Mendota, Illinois

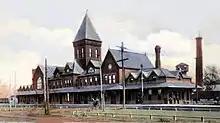
Mendota depot ca.1898

In summer of 1853, the Illinois Central Railroad was completed and crossed the existing Chicago and Aurora Railroad. The Chicago, Burlington and Quincy Railroad completed the crossing at the present site of Mendota. By the following year, the population had grown to more than 1,000 and the town was home to saloons, hotels, and various shops. The town was incorporated as a village in 1855 and reincorporated as a town in 1859. By 1860, the town was also home to churches of 5 denominations.